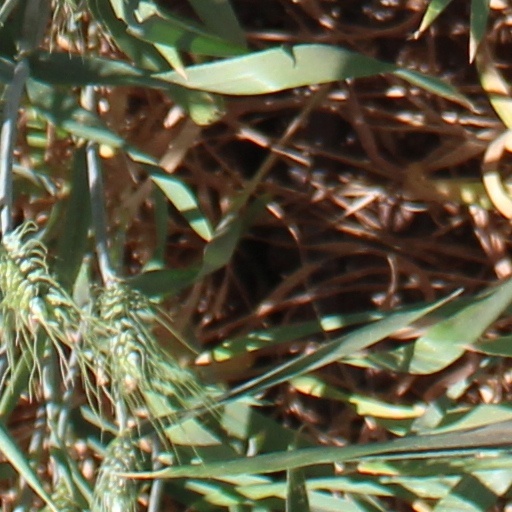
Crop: wheat